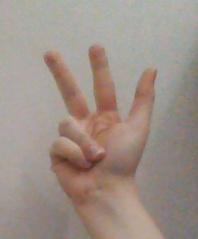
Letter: al